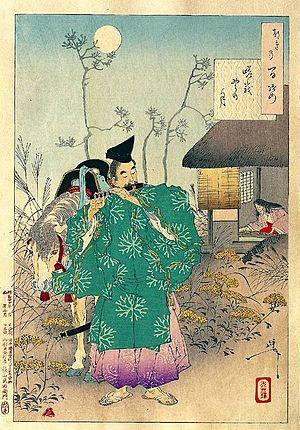
Kogo no Tsubone